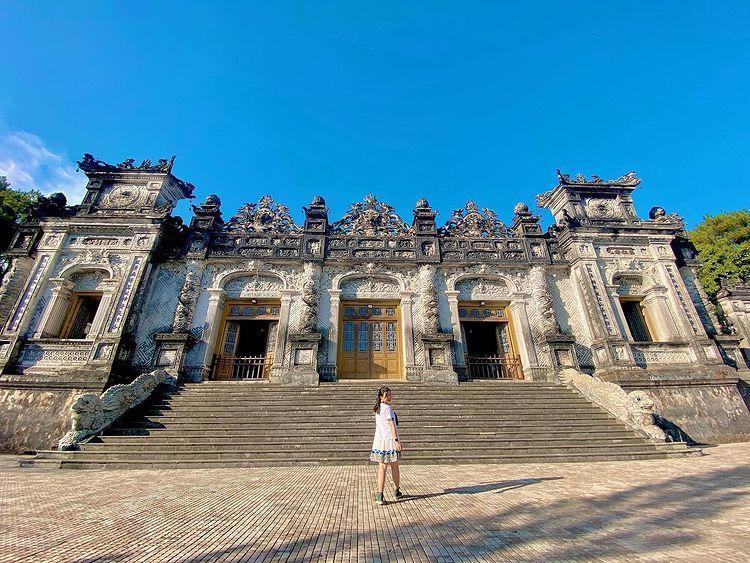
cô gái đang đứng trước bậc thang dẫn vào toà nhà